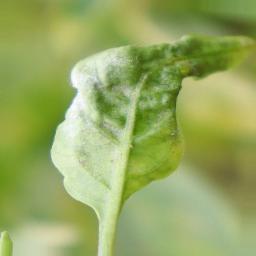
Label: powdery mildew